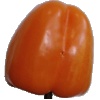
Label: orange_pepper